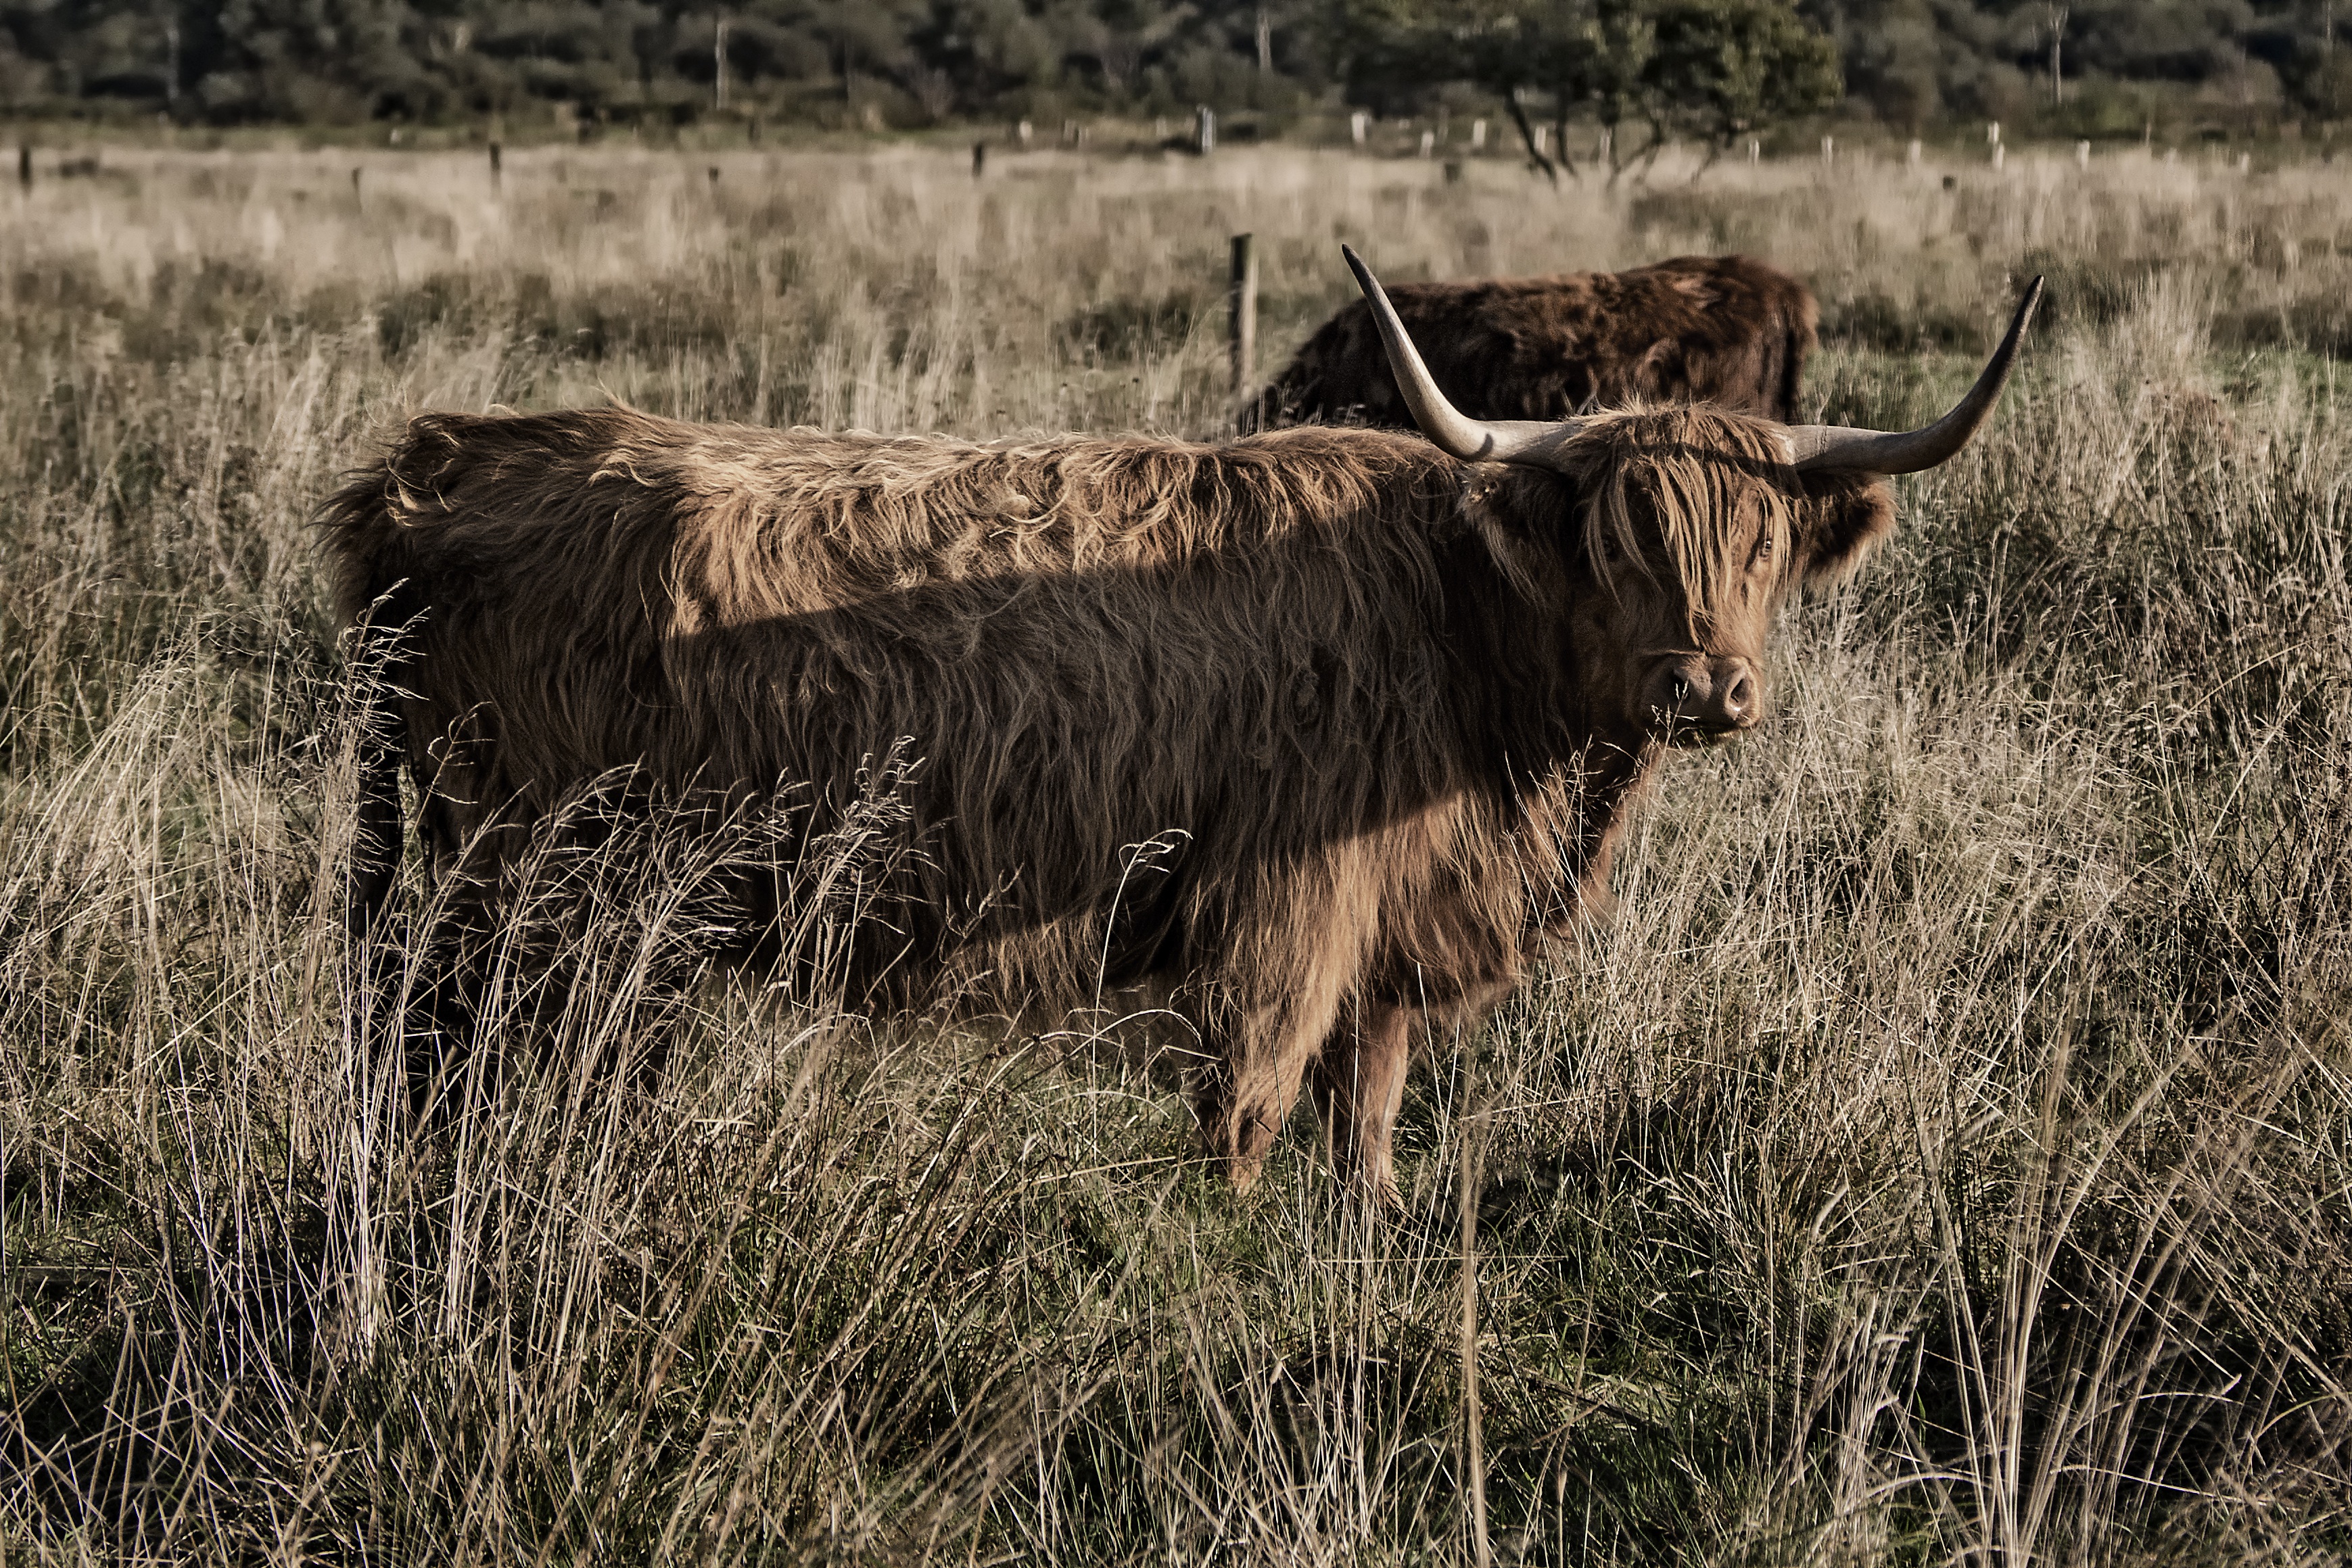
grass, prairie, animal, wildlife, horn, fur, cow, herd, grazing, livestock, brown, mammal, agriculture, beef, fauna, savanna, bull, grassland, coupling, horns, safari, shaggy, galloway, scottish hochlandrind, cattle like mammal, texas longhorn